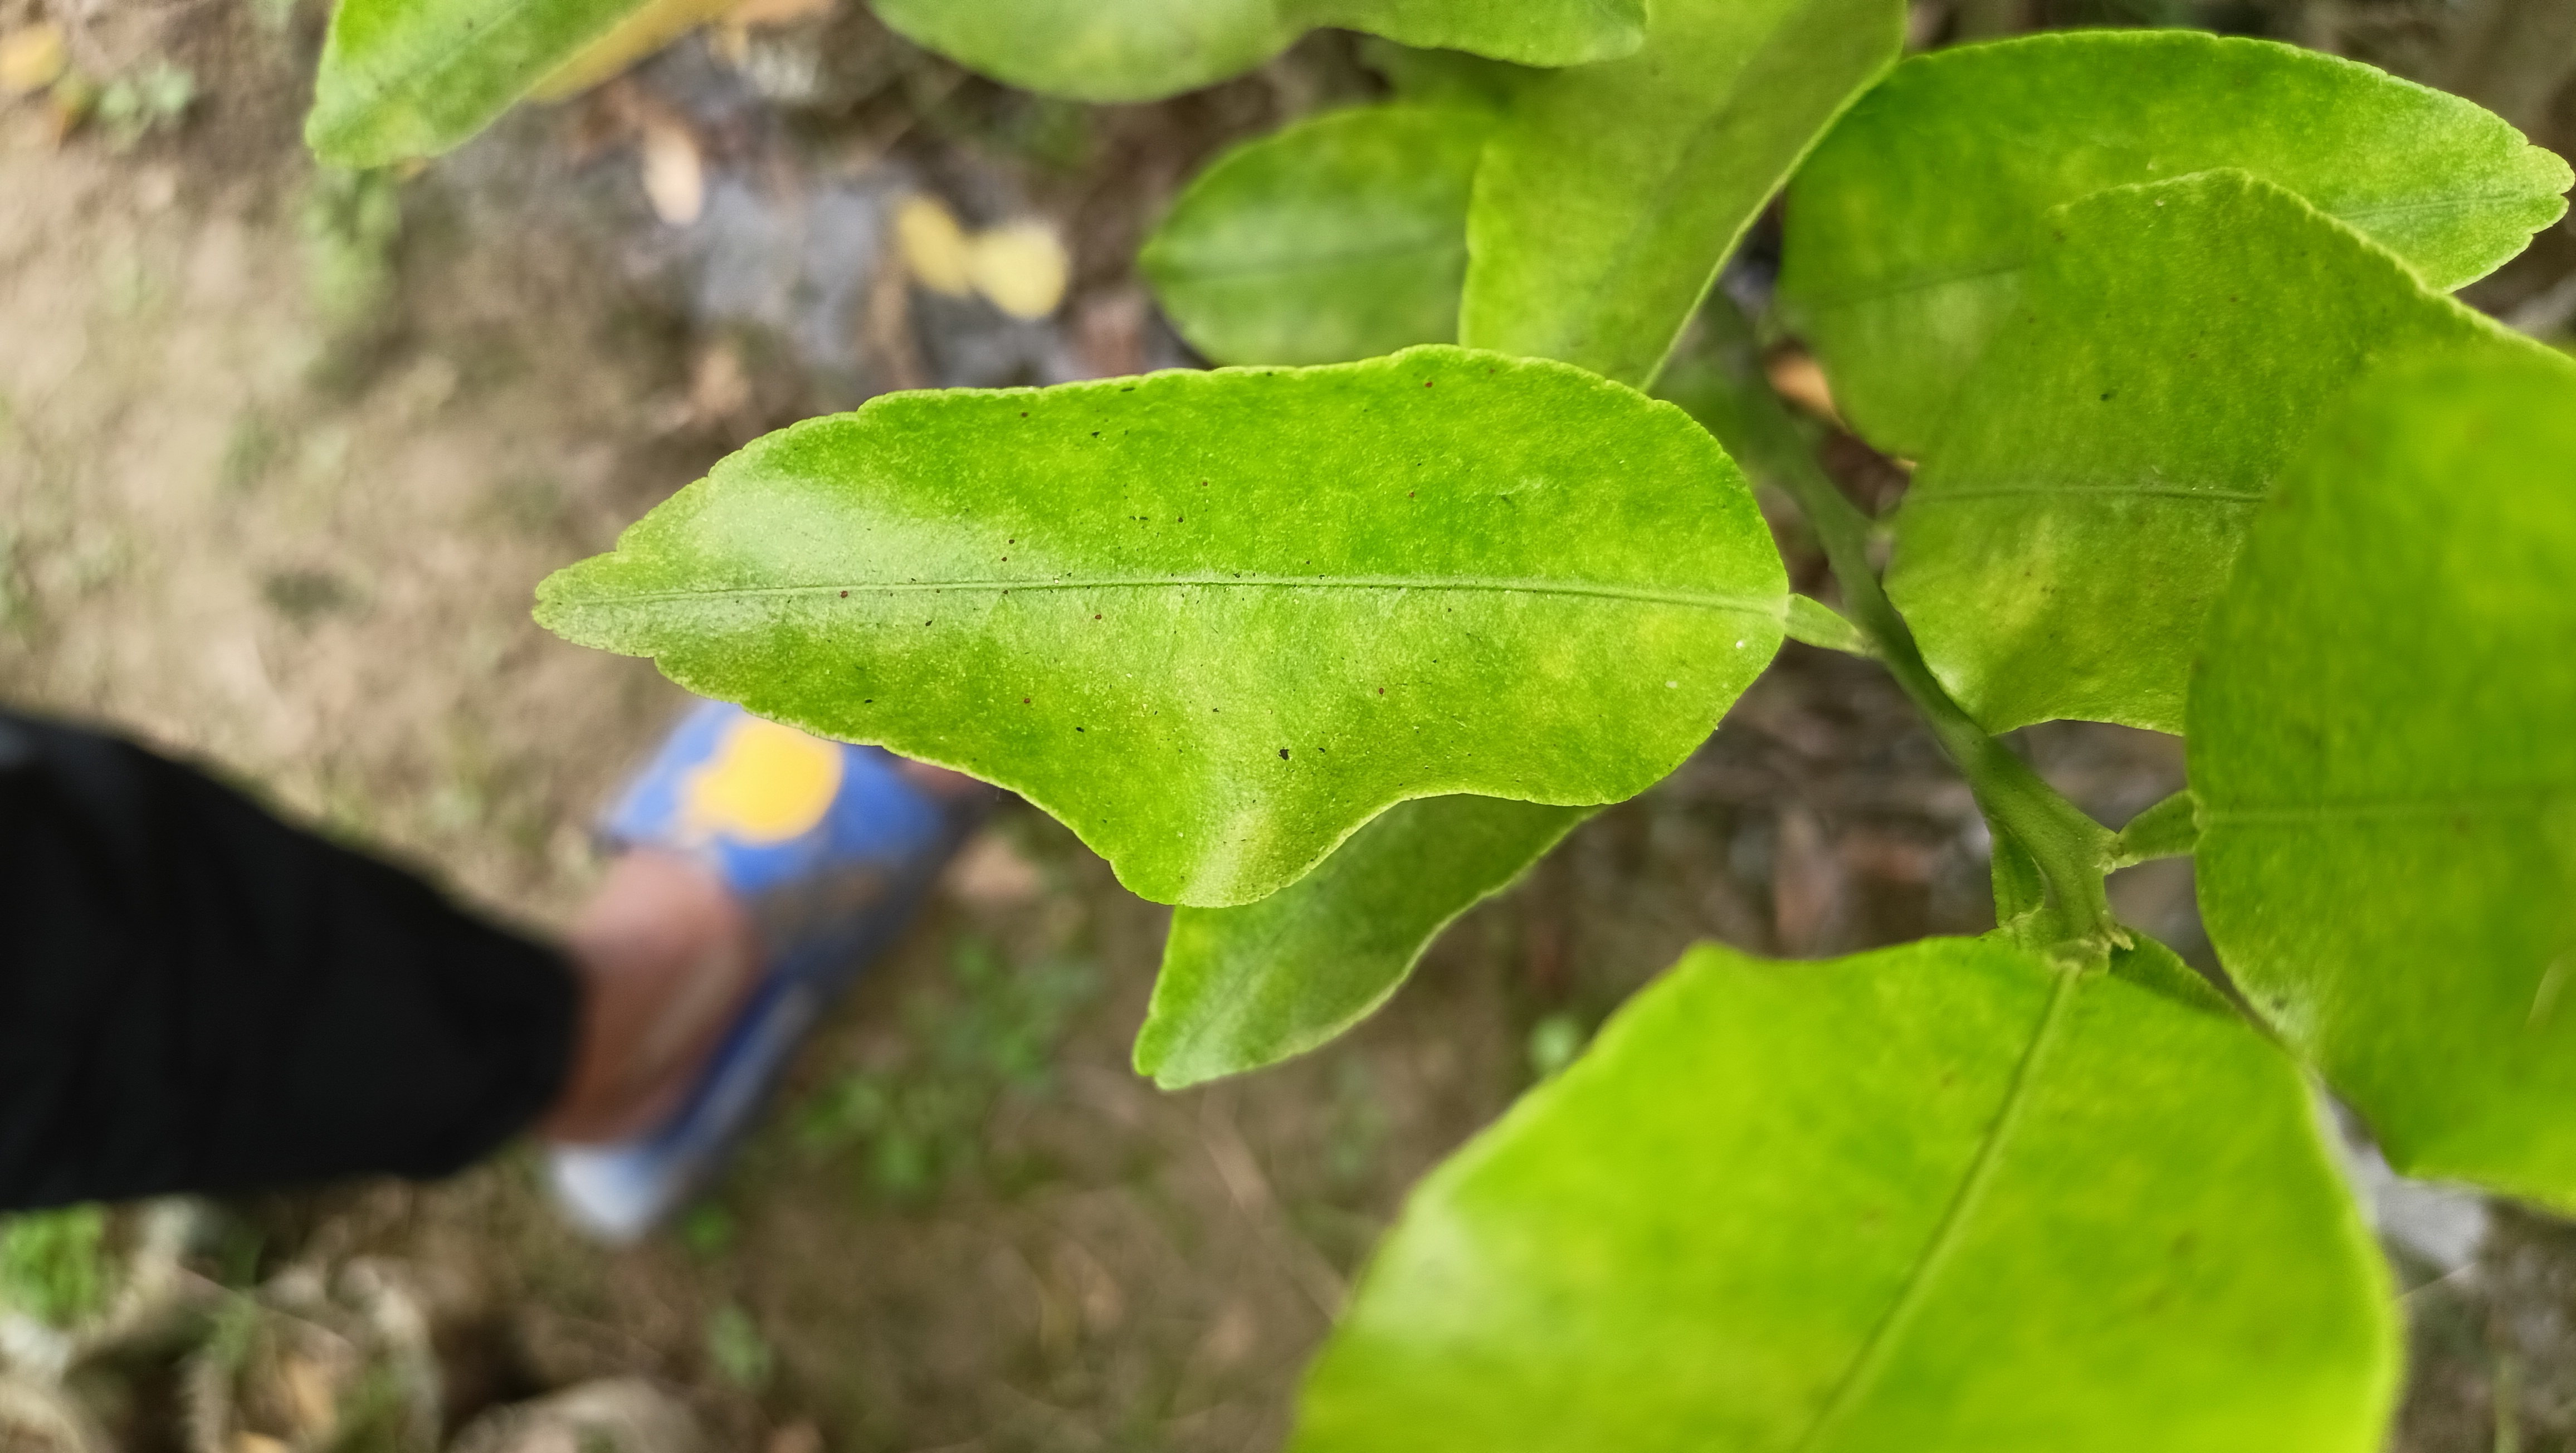
Mandarin leaf variety: Darjeling